Jerome H. Remick

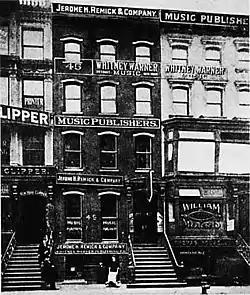
Office of Jerome H. Remick & Co. at Tin Pan Alley in New York City

Jerome Hosmer Remick (15 November 1867 – 15 July 1931) was an American music publisher, businessman and philanthropist in Detroit, Michigan. He established Remick Music Company, Shapiro-Remick & Company with Maurice Shapiro, and then Jerome H. Remick & Co.